Bountiful, Utah

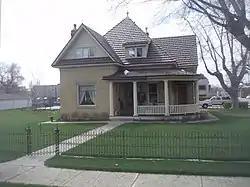
A home in Bountiful's Historic District

Bountiful was settled on September 27, 1847, by Perrigrine Sessions and his family. It was Utah's second settlement after Salt Lake City. It was known as Sessions Settlement and North Canyon Ward before being named Bountiful in 1855. This city was so named both because of the city's reputation as a great place for gardening and because "Bountiful" is the name of a city in the Book of Mormon (Alma 52:9). Most of the settlers, and also many of the present inhabitants, are members of the Church of Jesus Christ of Latter-day Saints (LDS). The city also shares 14 other religious institutions, including a Catholic school and church, Saint Olaf School, established in 1959. The Bountiful Utah Temple was dedicated in 1995 by the LDS Church. A tabernacle of The Church of Jesus Christ of Latter-day Saints is also located in Bountiful.